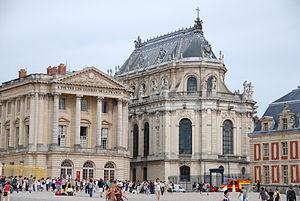
La chapelle du château de Versailles est une chapelle palatiale située dans le château de Versailles, près de l’angle que forment l’aile du Grand Appartement du Roi et l’aile nord.